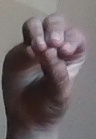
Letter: ha